American Bank Note Company Printing Plant

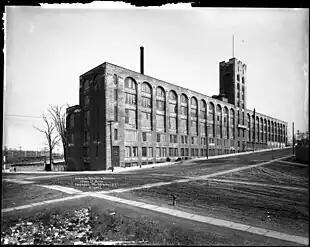
View of the Lafayette Avenue façade, looking east. In this 1911 photo, the building has only its original three stories, making the mid-block tower twice as tall as the rest of the building. Sidewalks and fire hydrants are installed, but the streets are still unpaved.

The initial 1911 construction consisted of only two buildings: the long and tall but narrow office wing along Lafayette Avenue, and the large press building at right angles to it. Several additions were made over the next few years. Typical of printing plants, the buildings have an open plan, concrete floors, and high ceilings to accommodate large presses. Column spacing is in places, with floors typically rated for live loads. Some areas have ceilings. The buildings sit on a roughly pentagonal block bordered by Garrison Avenue, Tiffany Street, Lafayette Avenue, and Barretto Street, with Barretto curving to form two sides. In 1913, Harry Cook described the plant as "mammoth"."The New York Times" wrote in 1992 that the site had an "unabashedly industrial look" and noted that "Architecture & Building Magazine" had referred to its "arsenal-like appearance with a pervading sense of strength and security". The site included 200 presses, a private restaurant, hospital, laundry, machine and carpenter shops, and laboratories where special inks were formulated.